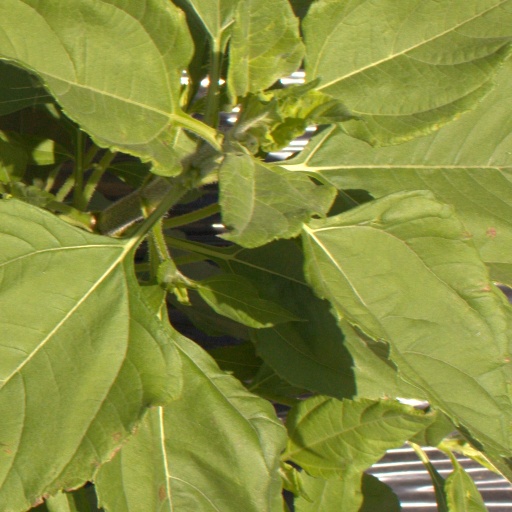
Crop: Jerusalem artichoke